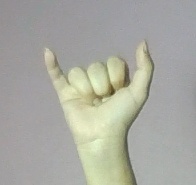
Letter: ya